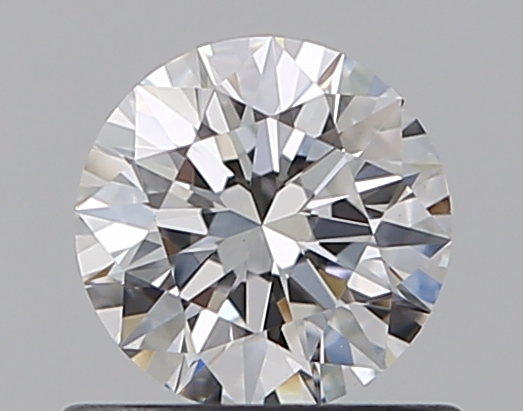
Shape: round
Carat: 0.53
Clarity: VS1
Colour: E
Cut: EX
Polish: EX
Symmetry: EX
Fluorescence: N
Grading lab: GIA
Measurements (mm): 5.21 x 5.24 x 3.24